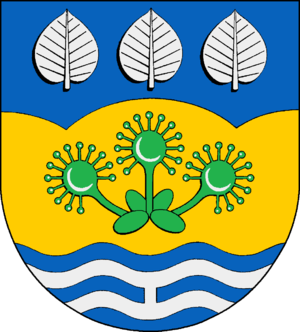
Felm
Coat of arms of Felm
Felm er en kommune og en by i det nordlige Tyskland, beliggende i Amt Dänischer Wohld i den nordøstlige del af Kreis Rendsborg-Egernførde. Kreis Rendsborg-Egernførde ligger i den centrale del af delstaten Slesvig-Holsten.